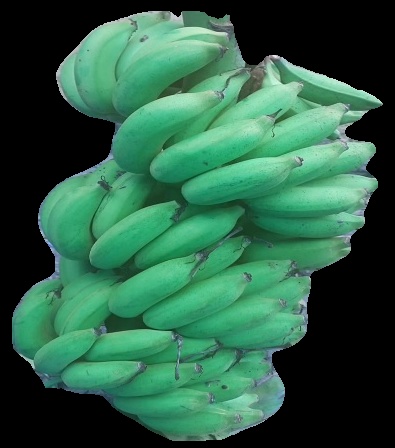
Variety: elakki-bale
Grade: grade2